Alvis Stalwart

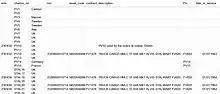
Extract of MERLIN showing early Stalwarts in service

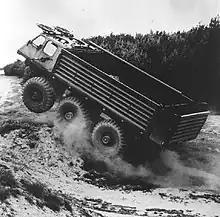
An early PV model with ribbed sides and no support bars being launched up a bank to remove transmission windup.

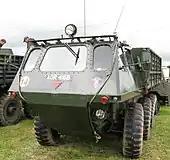
Mk1 Alvis Stalwart, showing the early pattern windows

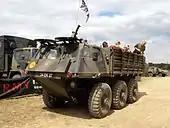
Stalwart FV620

All MK 1 had the chassis prefix STAL, and ran from STAL 16 to STALL 140. Stalwart Mk 1 load carrier. This had a driver's and passenger's seat. The Mk 1 was used for troop movement in Aden, but the Stalwart was more regularly used for carrying packed fuel, over 300 Jerry cans, or ammunition as alternatives to the five tonnes of cargo in the UK and Germany.